The Liverpool Sound

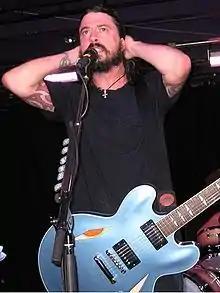
Dave Grohl supported McCartney on three songs

McCartney was joined on stage for three songs by former Nirvana drummer and Foo Fighters frontman, Dave Grohl. Grohl played guitar on the Paul McCartney & Wings' hit "Band on the Run" before taking to the drums on "Back in the U.S.S.R.". He rejoined the band to drum on the closing number, "I Saw Her Standing There".